Attack on Pearl Harbor

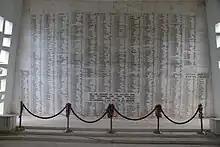
The USS "Arizona" Memorial

The initial announcement of the attack on Pearl Harbor was made by the White House Press Secretary, Stephen Early, at 2:22p.m. Eastern time (8:52a.m. Hawaiian time): "The Japanese have attacked Pearl Harbor from the air and all naval and military activities on the island of Oahu, principal American base in the Hawaiian islands." As information developed, Early made a number of additional announcements to approximately 150 White House reporters over the course of the afternoon.